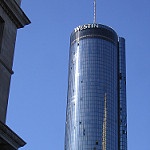
Scene: Outdoor